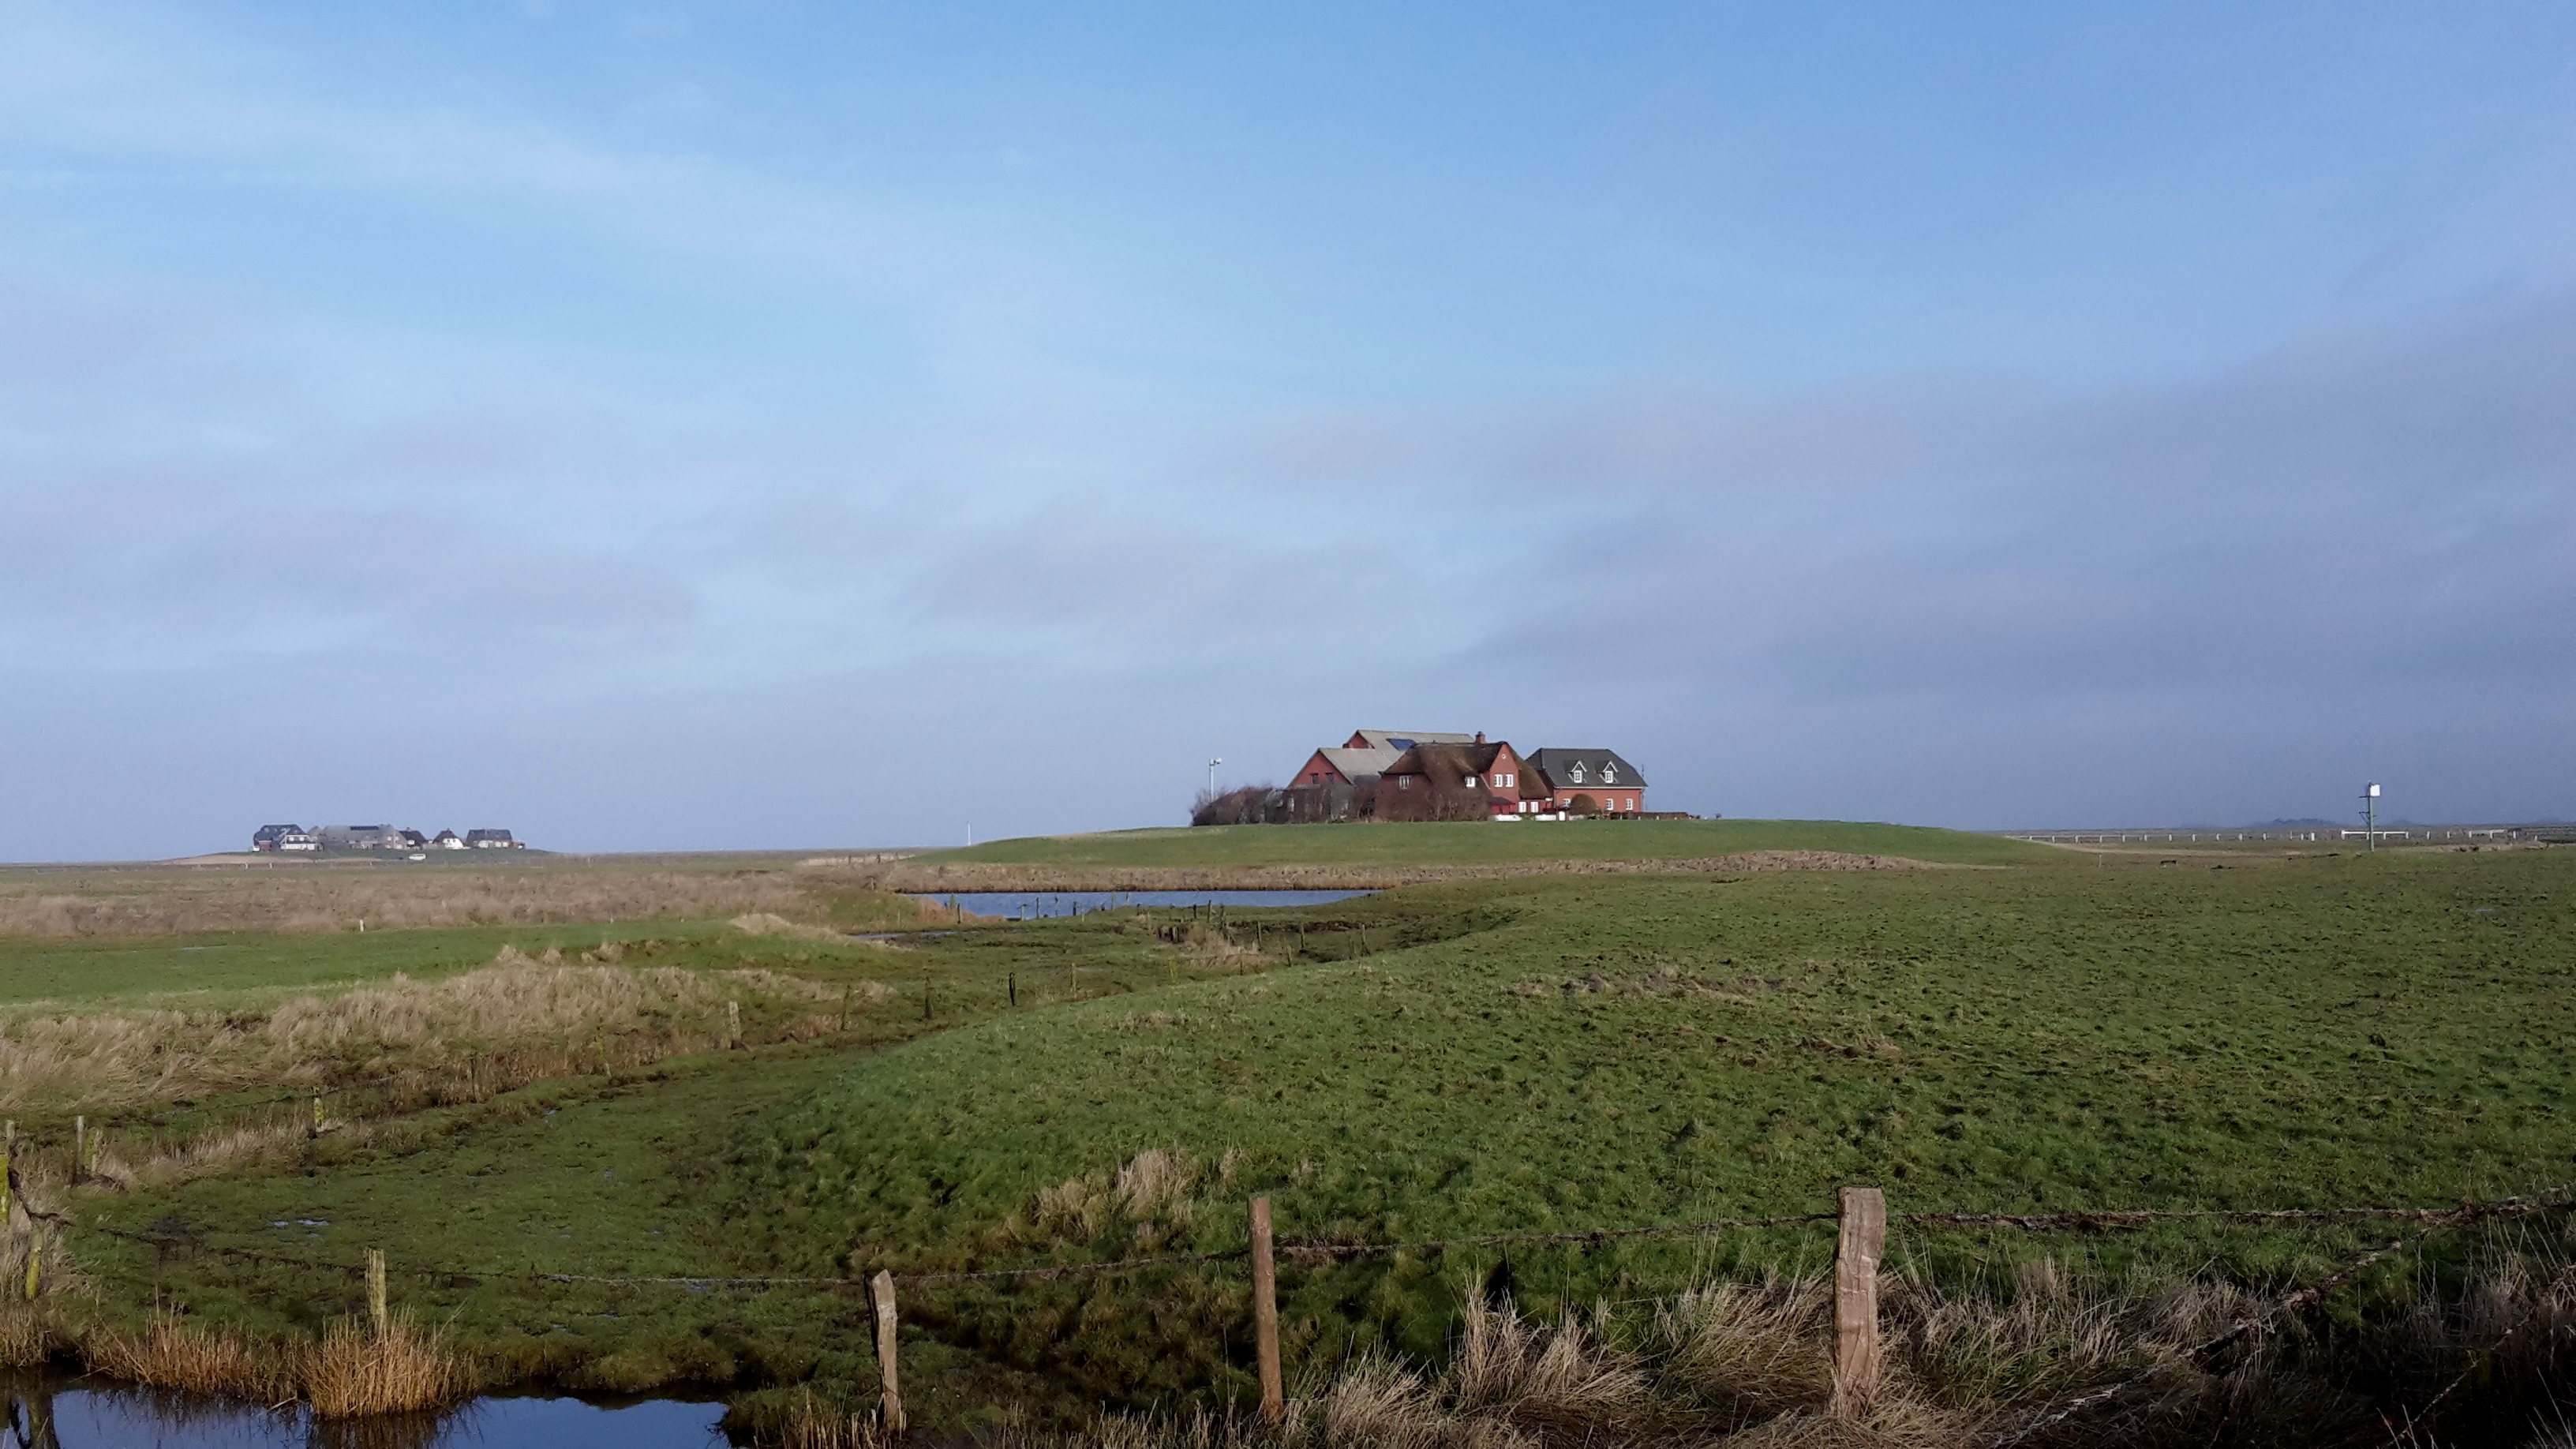
natural, plain, natural landscape, grassland, field, natural environment, land lot, highland, rural area, pasture, prairie, farm, ecoregion, grass family, hill, steppe, sky, meadow, landscape, grass, polder, fell, cloud, horizon, wetland, agriculture, savanna, marsh, floodplain, plantation, crop, bog